Davenport desk

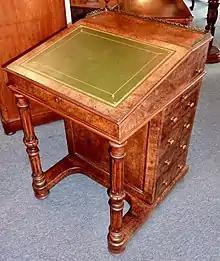
Burr walnut Davenport desk.

A Davenport desk, is a small desk originating in England with an inclined lifting desktop attached with hinges to the back of the body. Lifting the desktop accesses a large compartment with storage space for paper and other writing implements, and smaller spaces in the forms of small drawers and pigeonholes. The Davenport has drawers on one of its sides, which are sometimes concealed by a panel. This stack of side drawers holds up the back of the desk and most of its weight.